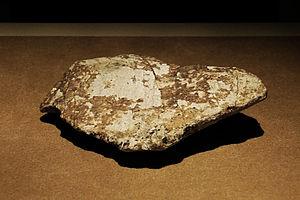
La Préhistoire de la Chine couvre, sur le territoire de la Chine actuelle, la période comprise entre environ 2,5 millions d'années, date de la première présence humaine présumée, et 1 500 ans av. J.-C., date locale de l'apparition de l'écriture.
Zhoukoudian est un site préhistorique composé de plusieurs grottes, situé à 42 km au sud-ouest de Pékin, célèbre pour avoir livré à partir de 1921 de nombreux ossements fossiles d'Homo erectus, rassemblés sous le nom d'Homme de Pékin. Outre les restes d'Homo erectus, qui vivait au Pléistocène moyen, Les paléoanthropologues ont également découvert des fossiles d'Homo sapiens, datant d'environ 30 000 ans.
L’Homme de Pékin est le nom donné à un ensemble de fossiles de l’espèce Homo erectus, découverts à partir de 1921 sur le site de Zhoukoudian, près de Pékin, en Chine. Jusqu’en 1937, 183 fossiles humains ont été mis au jour par une équipe internationale, qui ont été perdus en 1941. À partir de 1949, la reprise progressive des fouilles par des chercheurs chinois a livré de nouveaux vestiges humains, mais en bien moindre quantité. Les couches stratigraphiques ayant livré des fossiles d'Homo erectus sont datées d'environ 780 000 à 400 000 ans avant le présent.